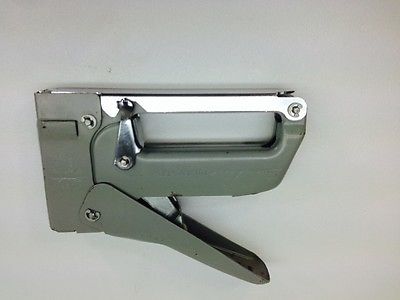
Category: stapler